Marty Glickman

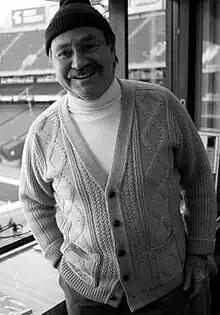
Glickman in the booth above the old Giants Stadium in New Jersey

Martin Irving Glickman (August 14, 1917 – January 3, 2001) was an American radio announcer who was famous for his broadcasts of the New York Knicks basketball games and the football games of the New York Giants and the New York Jets.